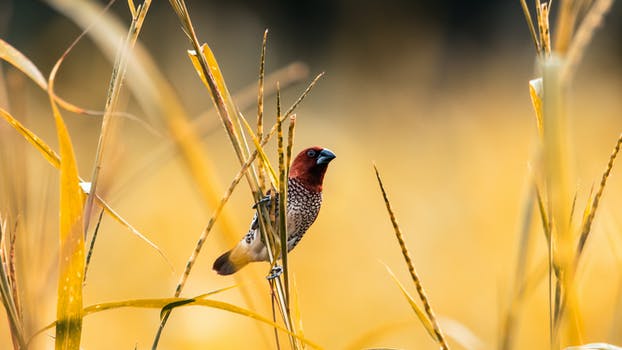
Label: No Watermark